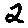
Label: 2